Finnhorse

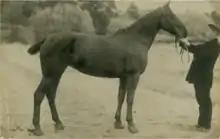
A late experiment of crossbreeding: an estate's carriage horse in the early 20th century, presumably of a Thoroughbred mix.

According to ethnologist Kustaa Vilkuna's estimations, calculated from measurements of horse collars used in Finland in the early 18th century, the average peasant's horse was about tall, while some horses employed by manors were larger, sometimes more than tall. Vilkuna also discovered that the horses of the southern and western regions of Finland were larger than those of the northern and eastern regions. This was probably due to the influence of imported horses. By the mid-18th century, a typical Finnish horse was probably about , about the same size as a small contemporary Finnhorse yearling, and weighed about , roughly half the weight of a contemporary working section horse. A civilian horse of good quality had good action and was swift. However, leg faults were common.